David Dalhoff Neal

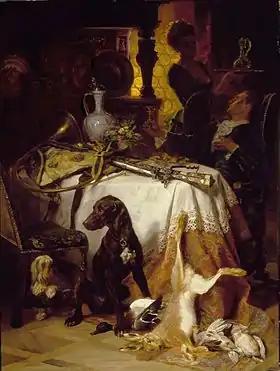
"After the Hunt" (1870)

Neal arrived in Hamburg on New Year's Eve, 1862. Now, 24 years old, he became a pupil of the Royal Academy, Munich, under Kaulbach where he concentrated on the art of drawing, and then painting and the art of architectural perspective under famous glass artist Max Emanuel Ainmiller, whose daughter he subsequently married soon after he entered the academy, despite the "... difficulties and objections that took on the realistic guise of romance". Marie Ainmiller and David Neal were married December 9, 1862. They had a son, Maximilian Dalhoff Neal, on March 26, 1865, named after Marie's father, and who would later become a great German dramatist. Under the direction of his father-in-law, David first travelled to Italy, where he painted the interior of St Mark's Basilica, Venice, and then to England, where he painted the interior of Westminster Abbey. Neal was confronted with major opposition in Westminster, being denied twice. It took a letter from Arthur Penrhyn Stanley, Dean of Westminster, before he gained permission to paint, with which he was able to come and go as he pleased through the dean's private doors. After all, it was his father-in-law that had done a lot of the glass work in the abbey.